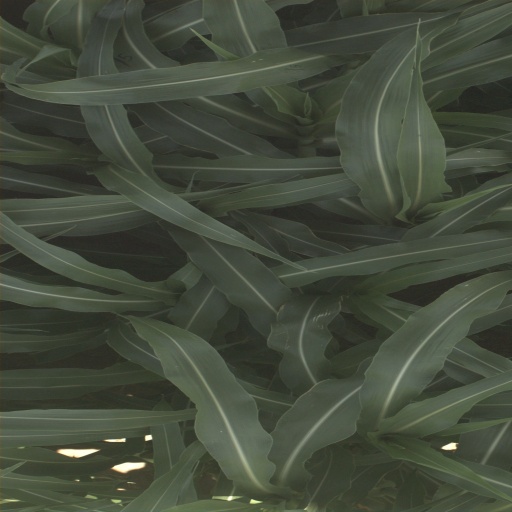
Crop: sorghum